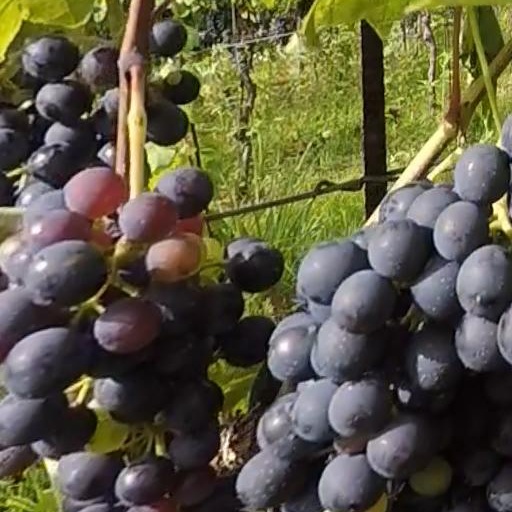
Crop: grape